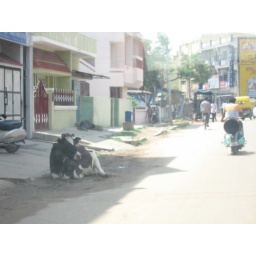
Another cow on the sidewalk near Wilson Town area.